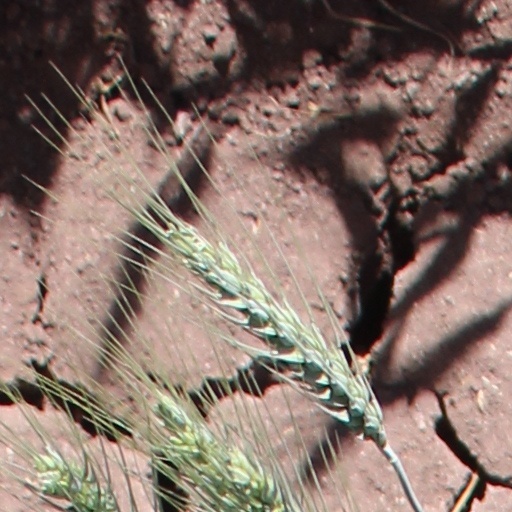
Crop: wheat